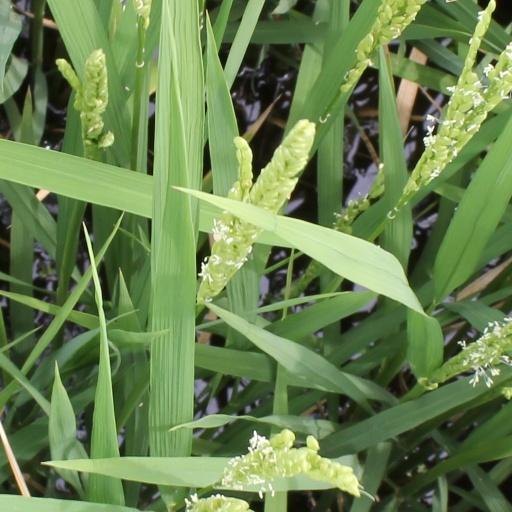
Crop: rice